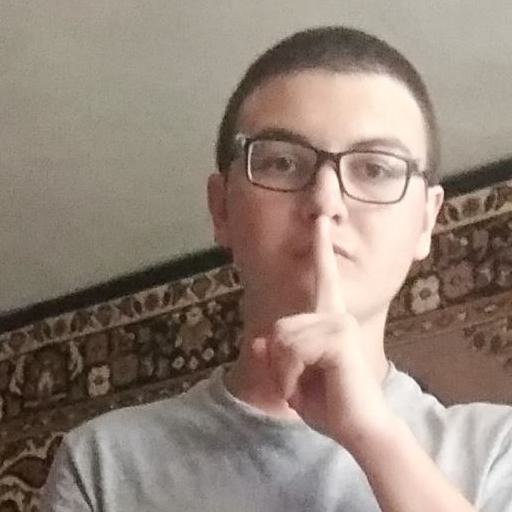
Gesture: mute